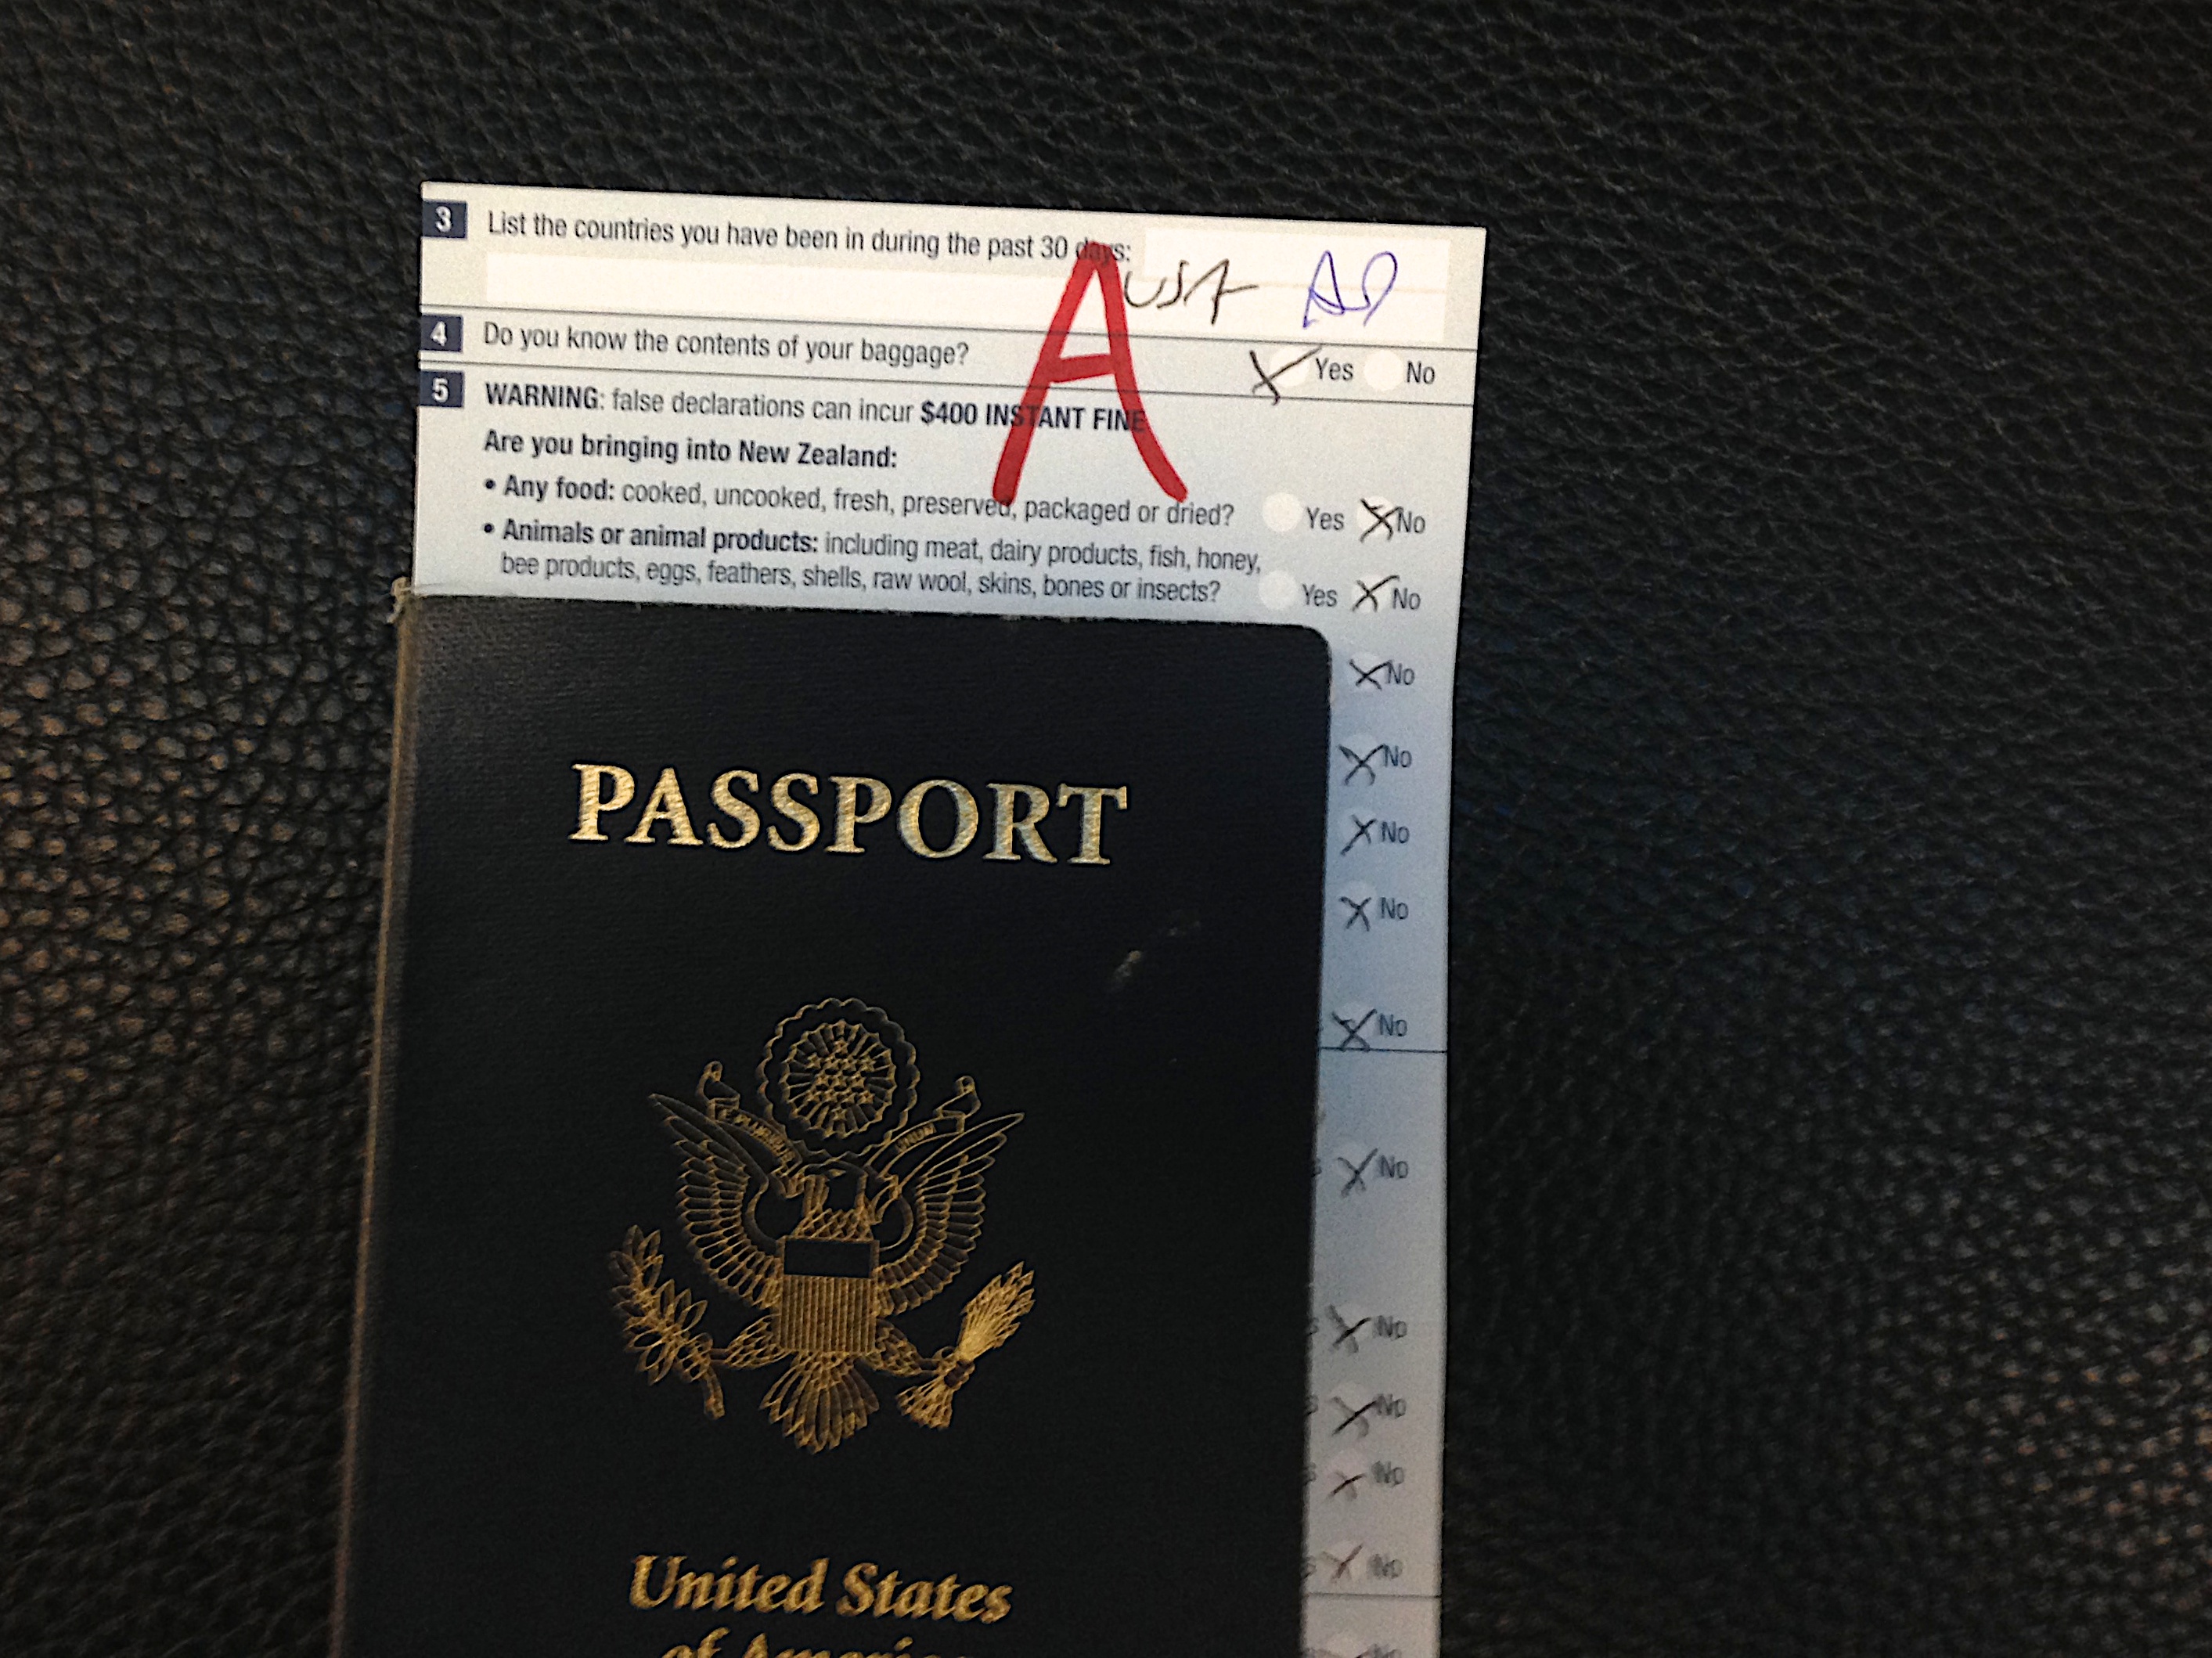
label, brand, text, document, identity document